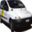
Label: automobile